Saint-Clément-des-Baleines

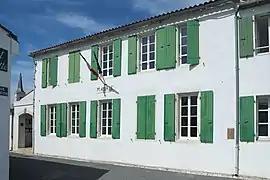
The town hall in Saint-Clément-des-Baleines

Saint-Clément-des-Baleines is a commune on Île de Ré, a coastal island in the French department of Charente-Maritime, located in the region of Nouvelle-Aquitaine (formerly Poitou-Charentes).